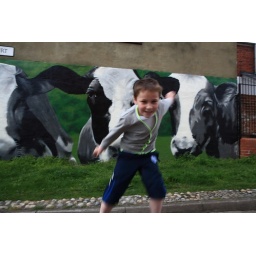
IMG_5582. A child maneuvering skating board in front of a wall mortif(painting) of three cows